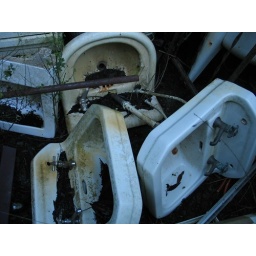
Travel to and from making a record for Crooked Still in a Redwood forest truck graveyard.